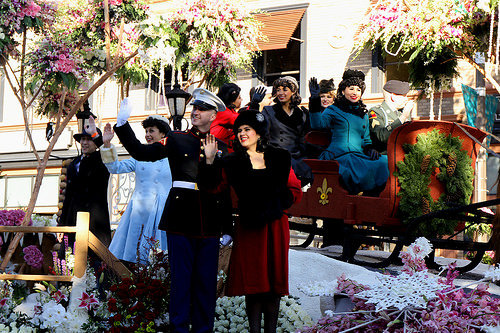
Flower: rose